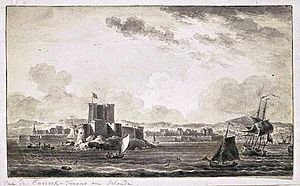
Carrickfergus Castle / Senere brug
Afbildning af slottet fra 1700-tallet.
Carrickfergus Castle er en normannisk borg i Nordirland, der ligger i byen Carrickfergus i County Antrim, på nordkysten af af Belfast Lough. Slottet har været belejret af både skotterne, irerne, englænderne og franskmændene, og det har spillet en vigtig militær rolle frem til 1928. Det er et af de bedst bevarede middelalderbygninger i Nordirland. Det var strategisk godt beliggende idet 3/4 havde vand omkring sig. I dag er bliver slottet drevet og vedligehold af Northern Ireland Environment Agency som et historisk monument.